Jacob Abels

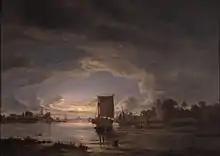
"An Extensive River Scene with Sailboat", Rademakers Collection

Abels was born in Amsterdam in 1803. He was a pupil of the animal painter Jan van Ravenswaay. In 1826 Abels had visited Germany, and on his return settled at the Hague. His wife was the daughter of Pieter Os. Between 1849 and 1853 he lived in Haarlem and later he moved to Arnhem.